Flying Luck

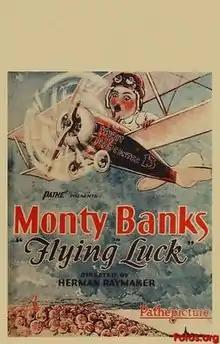

Flying Luck is a 1927 American silent comedy film directed by Herman C. Raymaker and starring Monty Banks, Jean Arthur and Jack W. Johnston.